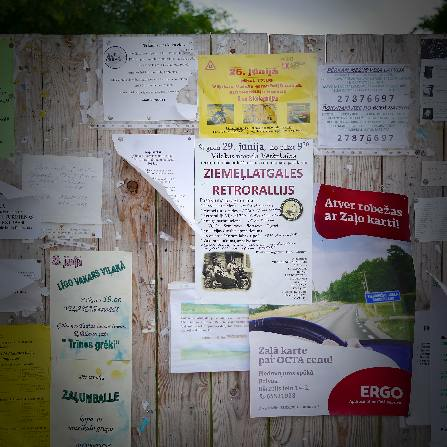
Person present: No